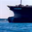
Label: ship